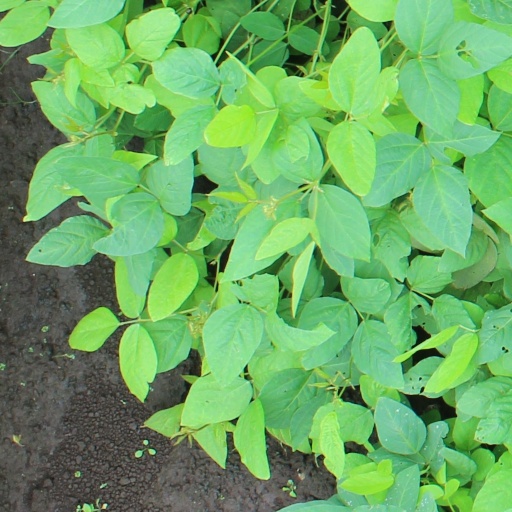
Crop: soybean